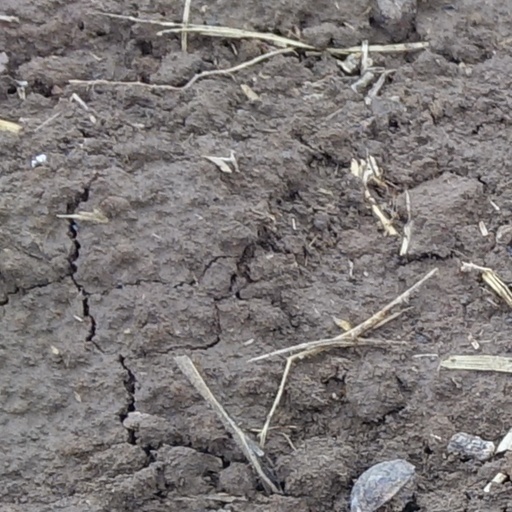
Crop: wheat